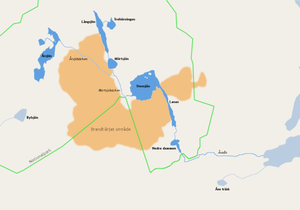
L'incendie du parc national de Tyresta de 1999 survint du 1ᵉʳ au 7 août 1999. Environ 450 hectares de forêt, soit environ 10 % de la surface totale du parc, furent détruits lors de cet incident. N'ayant fait aucune victime, il reste cependant l'incendie ayant déclenché la plus grande opération de lutte contre les incendie ayant jamais eu lieu en Suède.